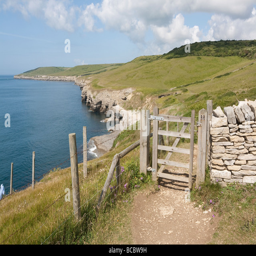
tourist attraction above a city